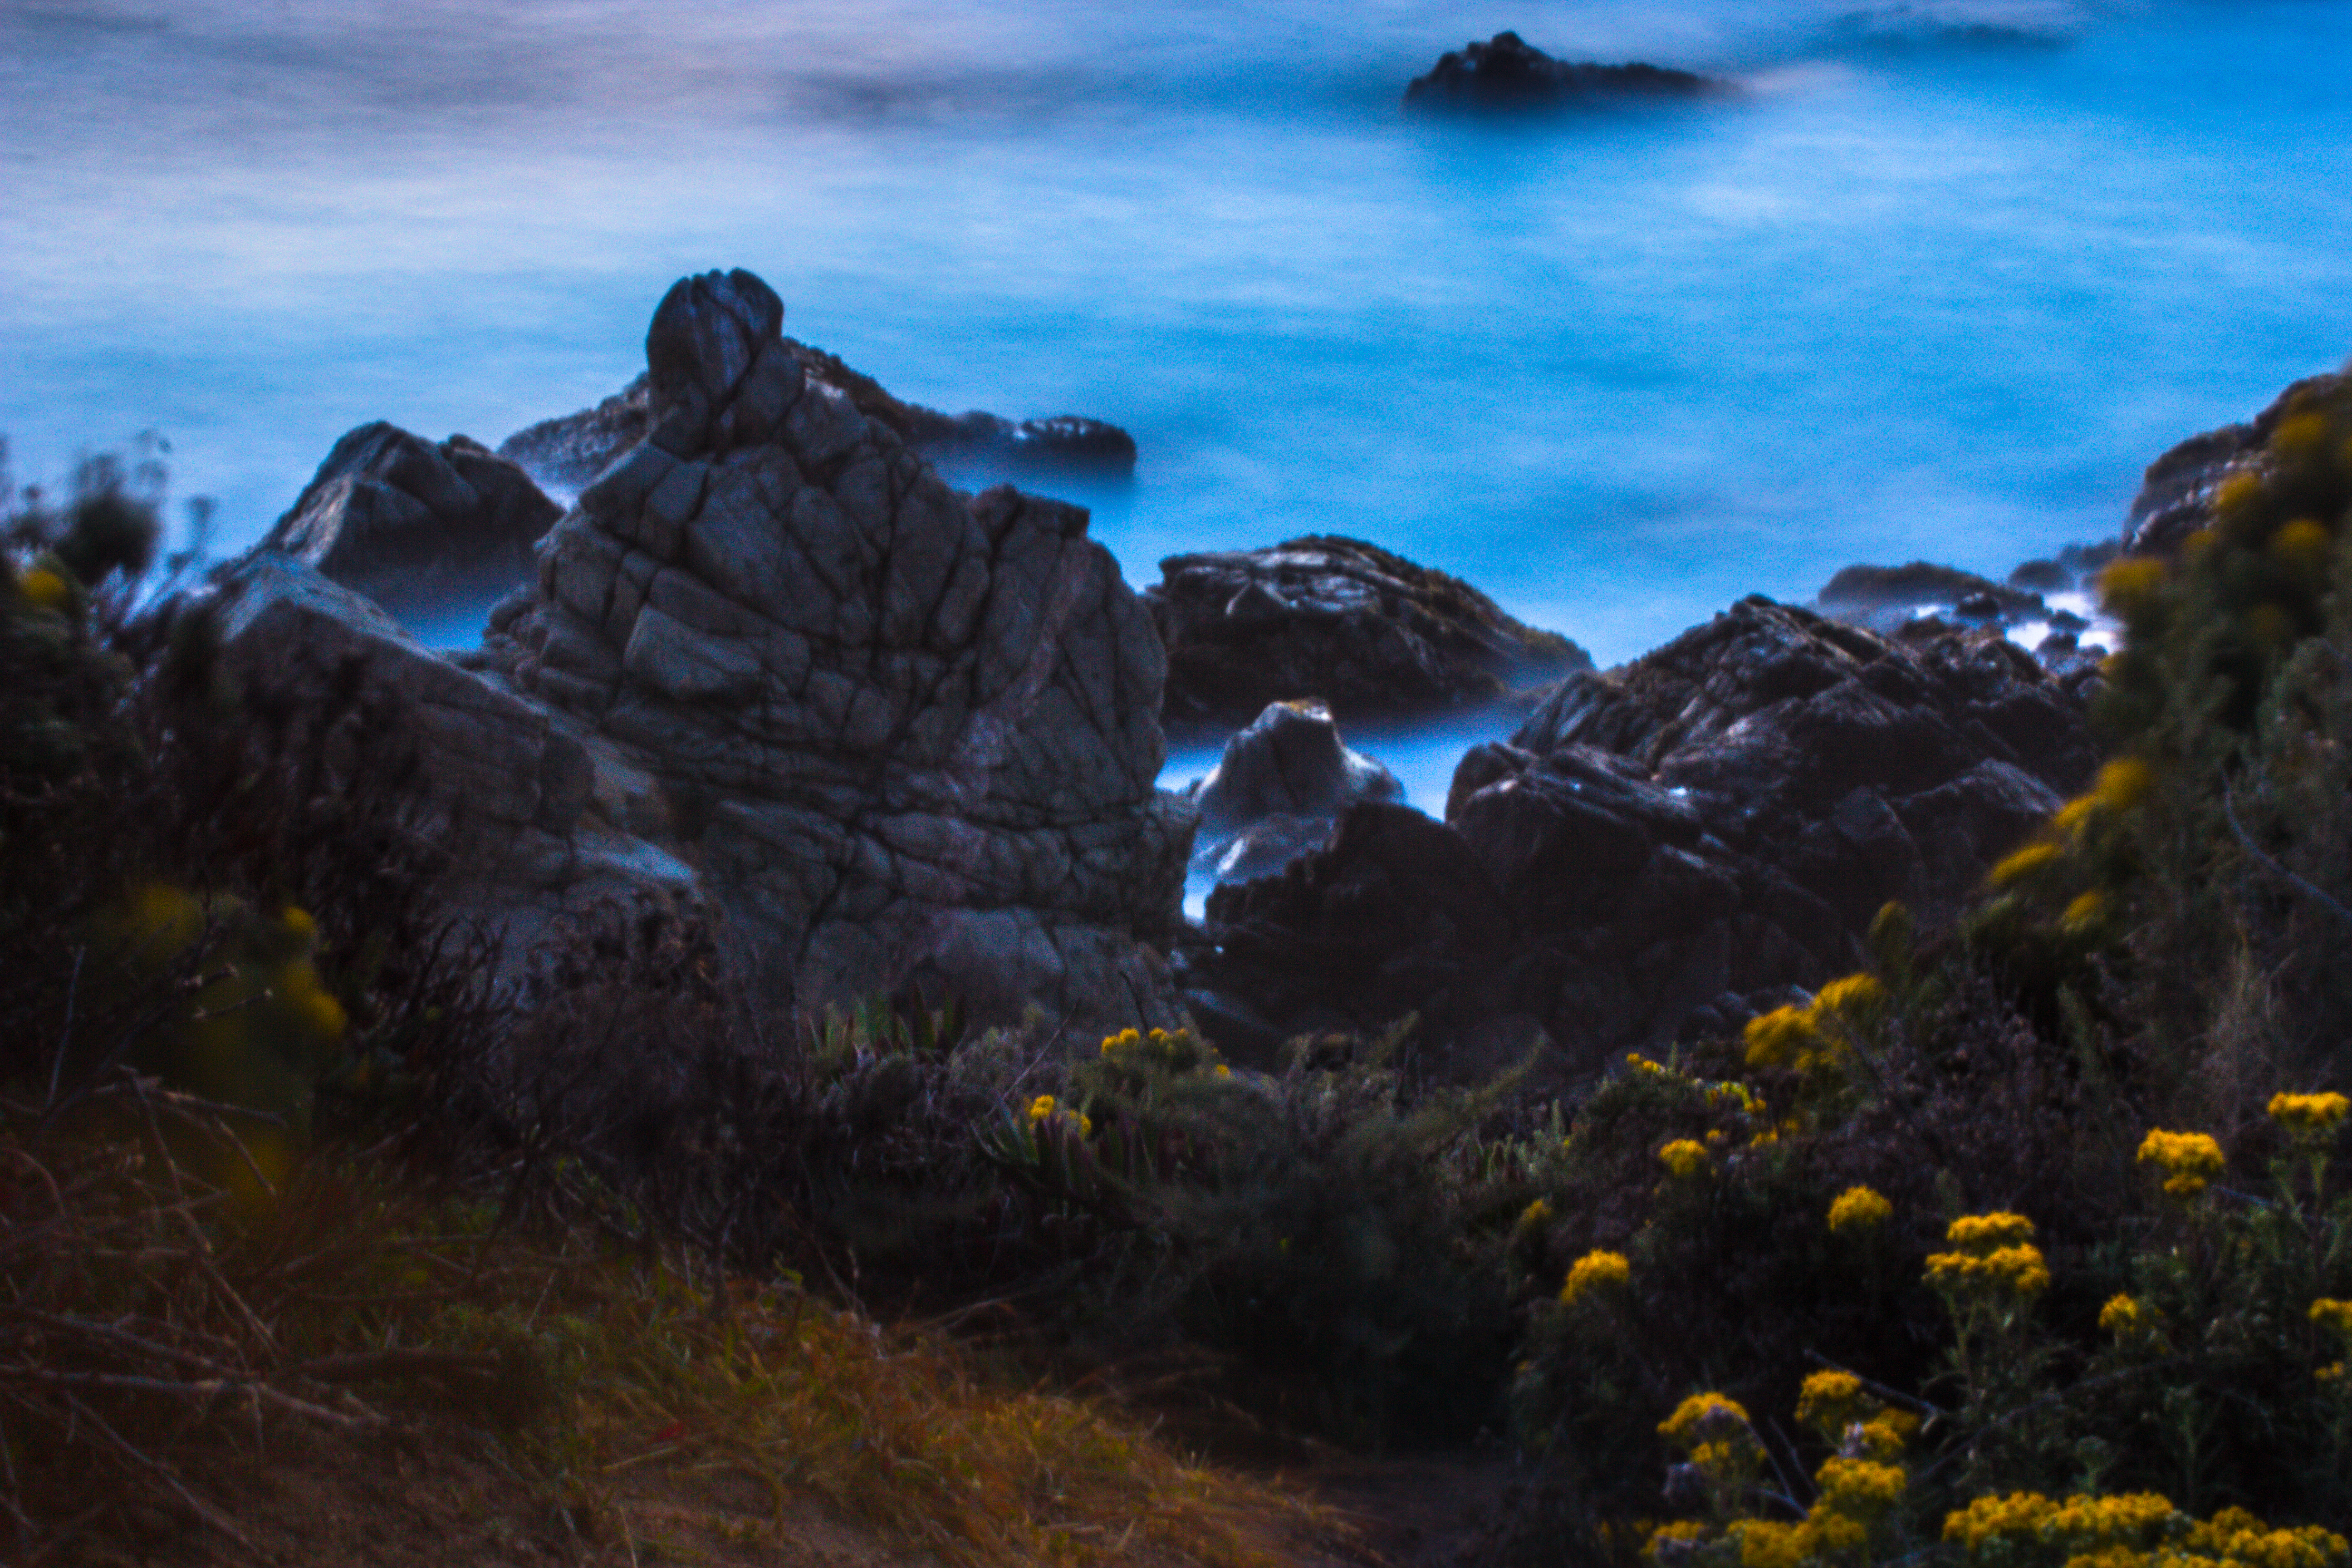
beach, landscape, sea, coast, nature, rock, wilderness, mountain, sunrise, flower, mountain range, terrain, plants, rocks, waves, bigsur, mountainous landforms